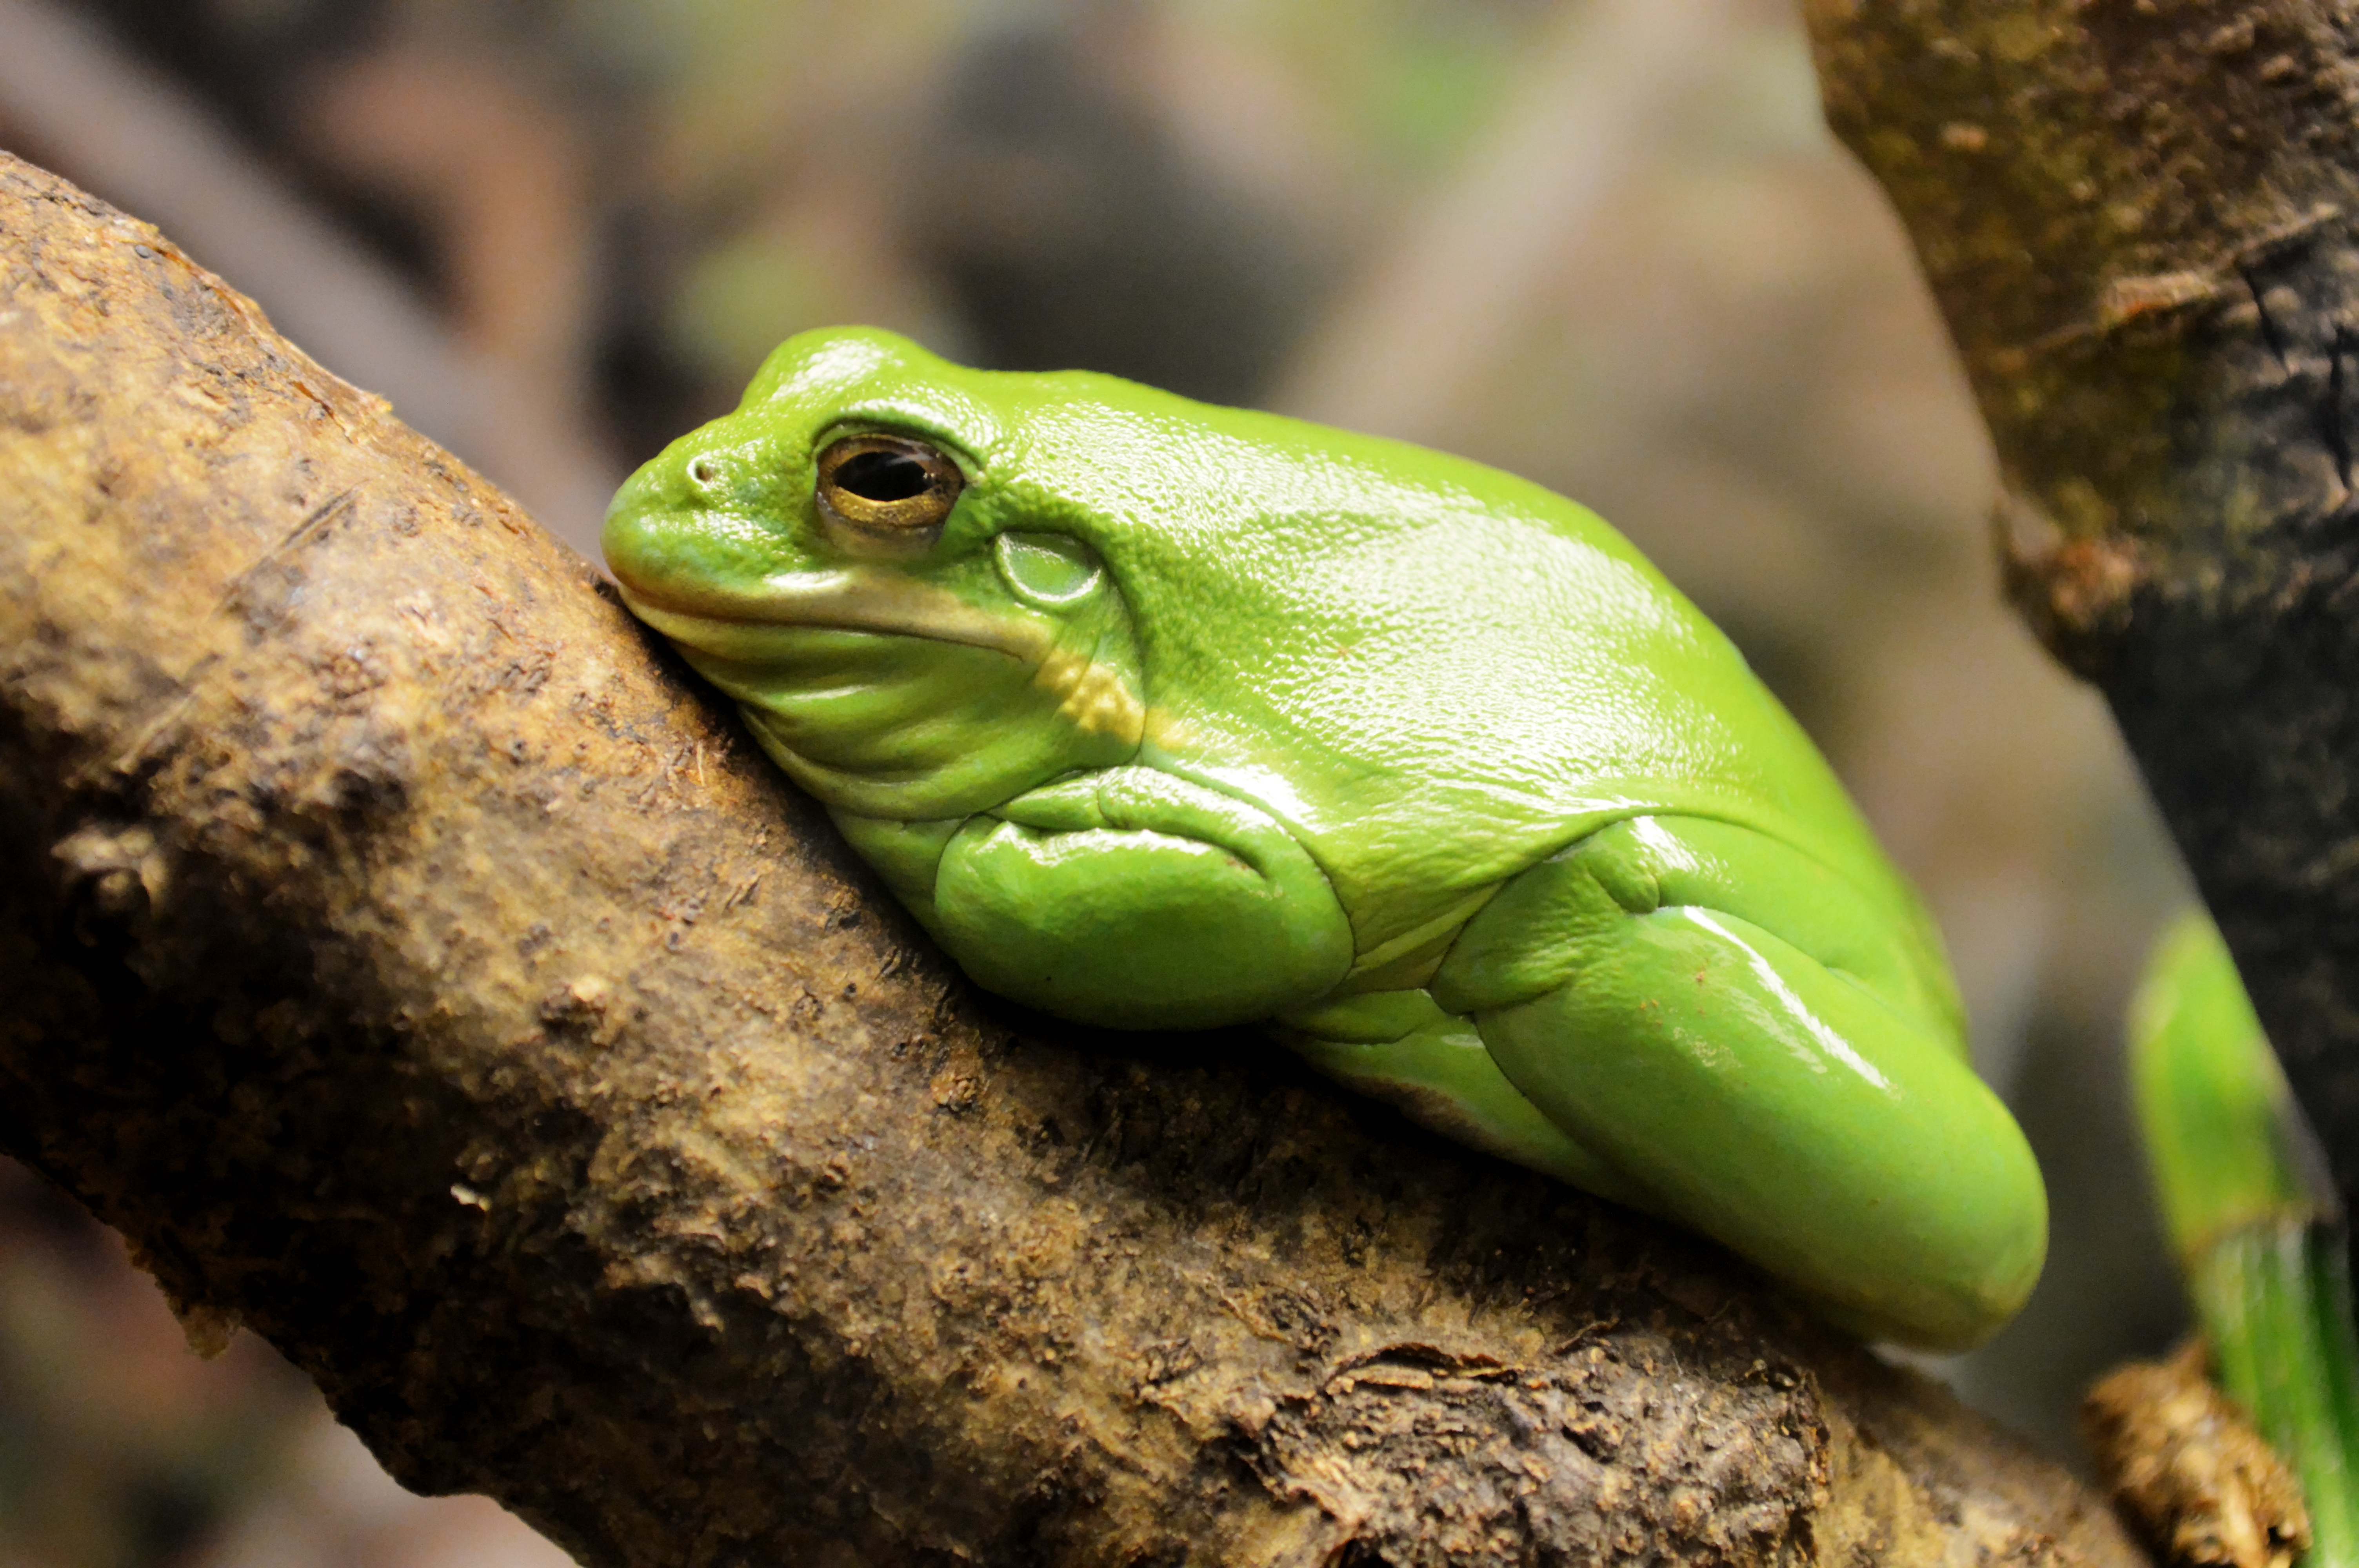
nature, animal, cute, wildlife, green, frog, reptile, amphibian, fauna, tree frog, treefrog, little, vertebrate, macro photography, bullfrog, ranidae